Answer in natural language. How many Doorways are visible in the scene? Choose between the following options: 1, 2, 4, 3 or 5
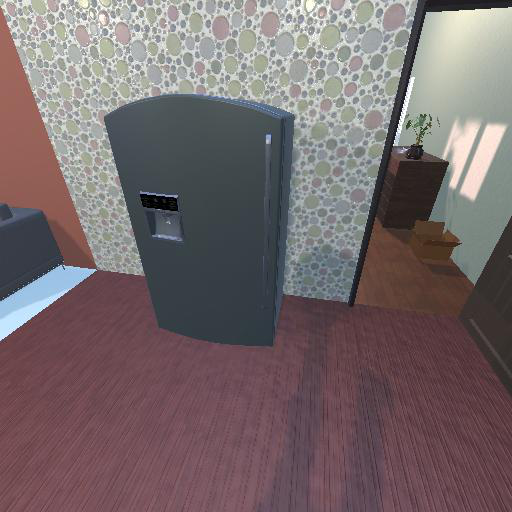
<answer>2</answer>